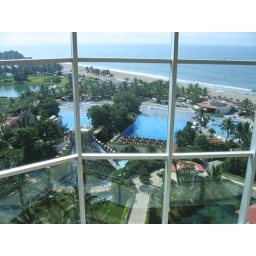
View out window in upper floor